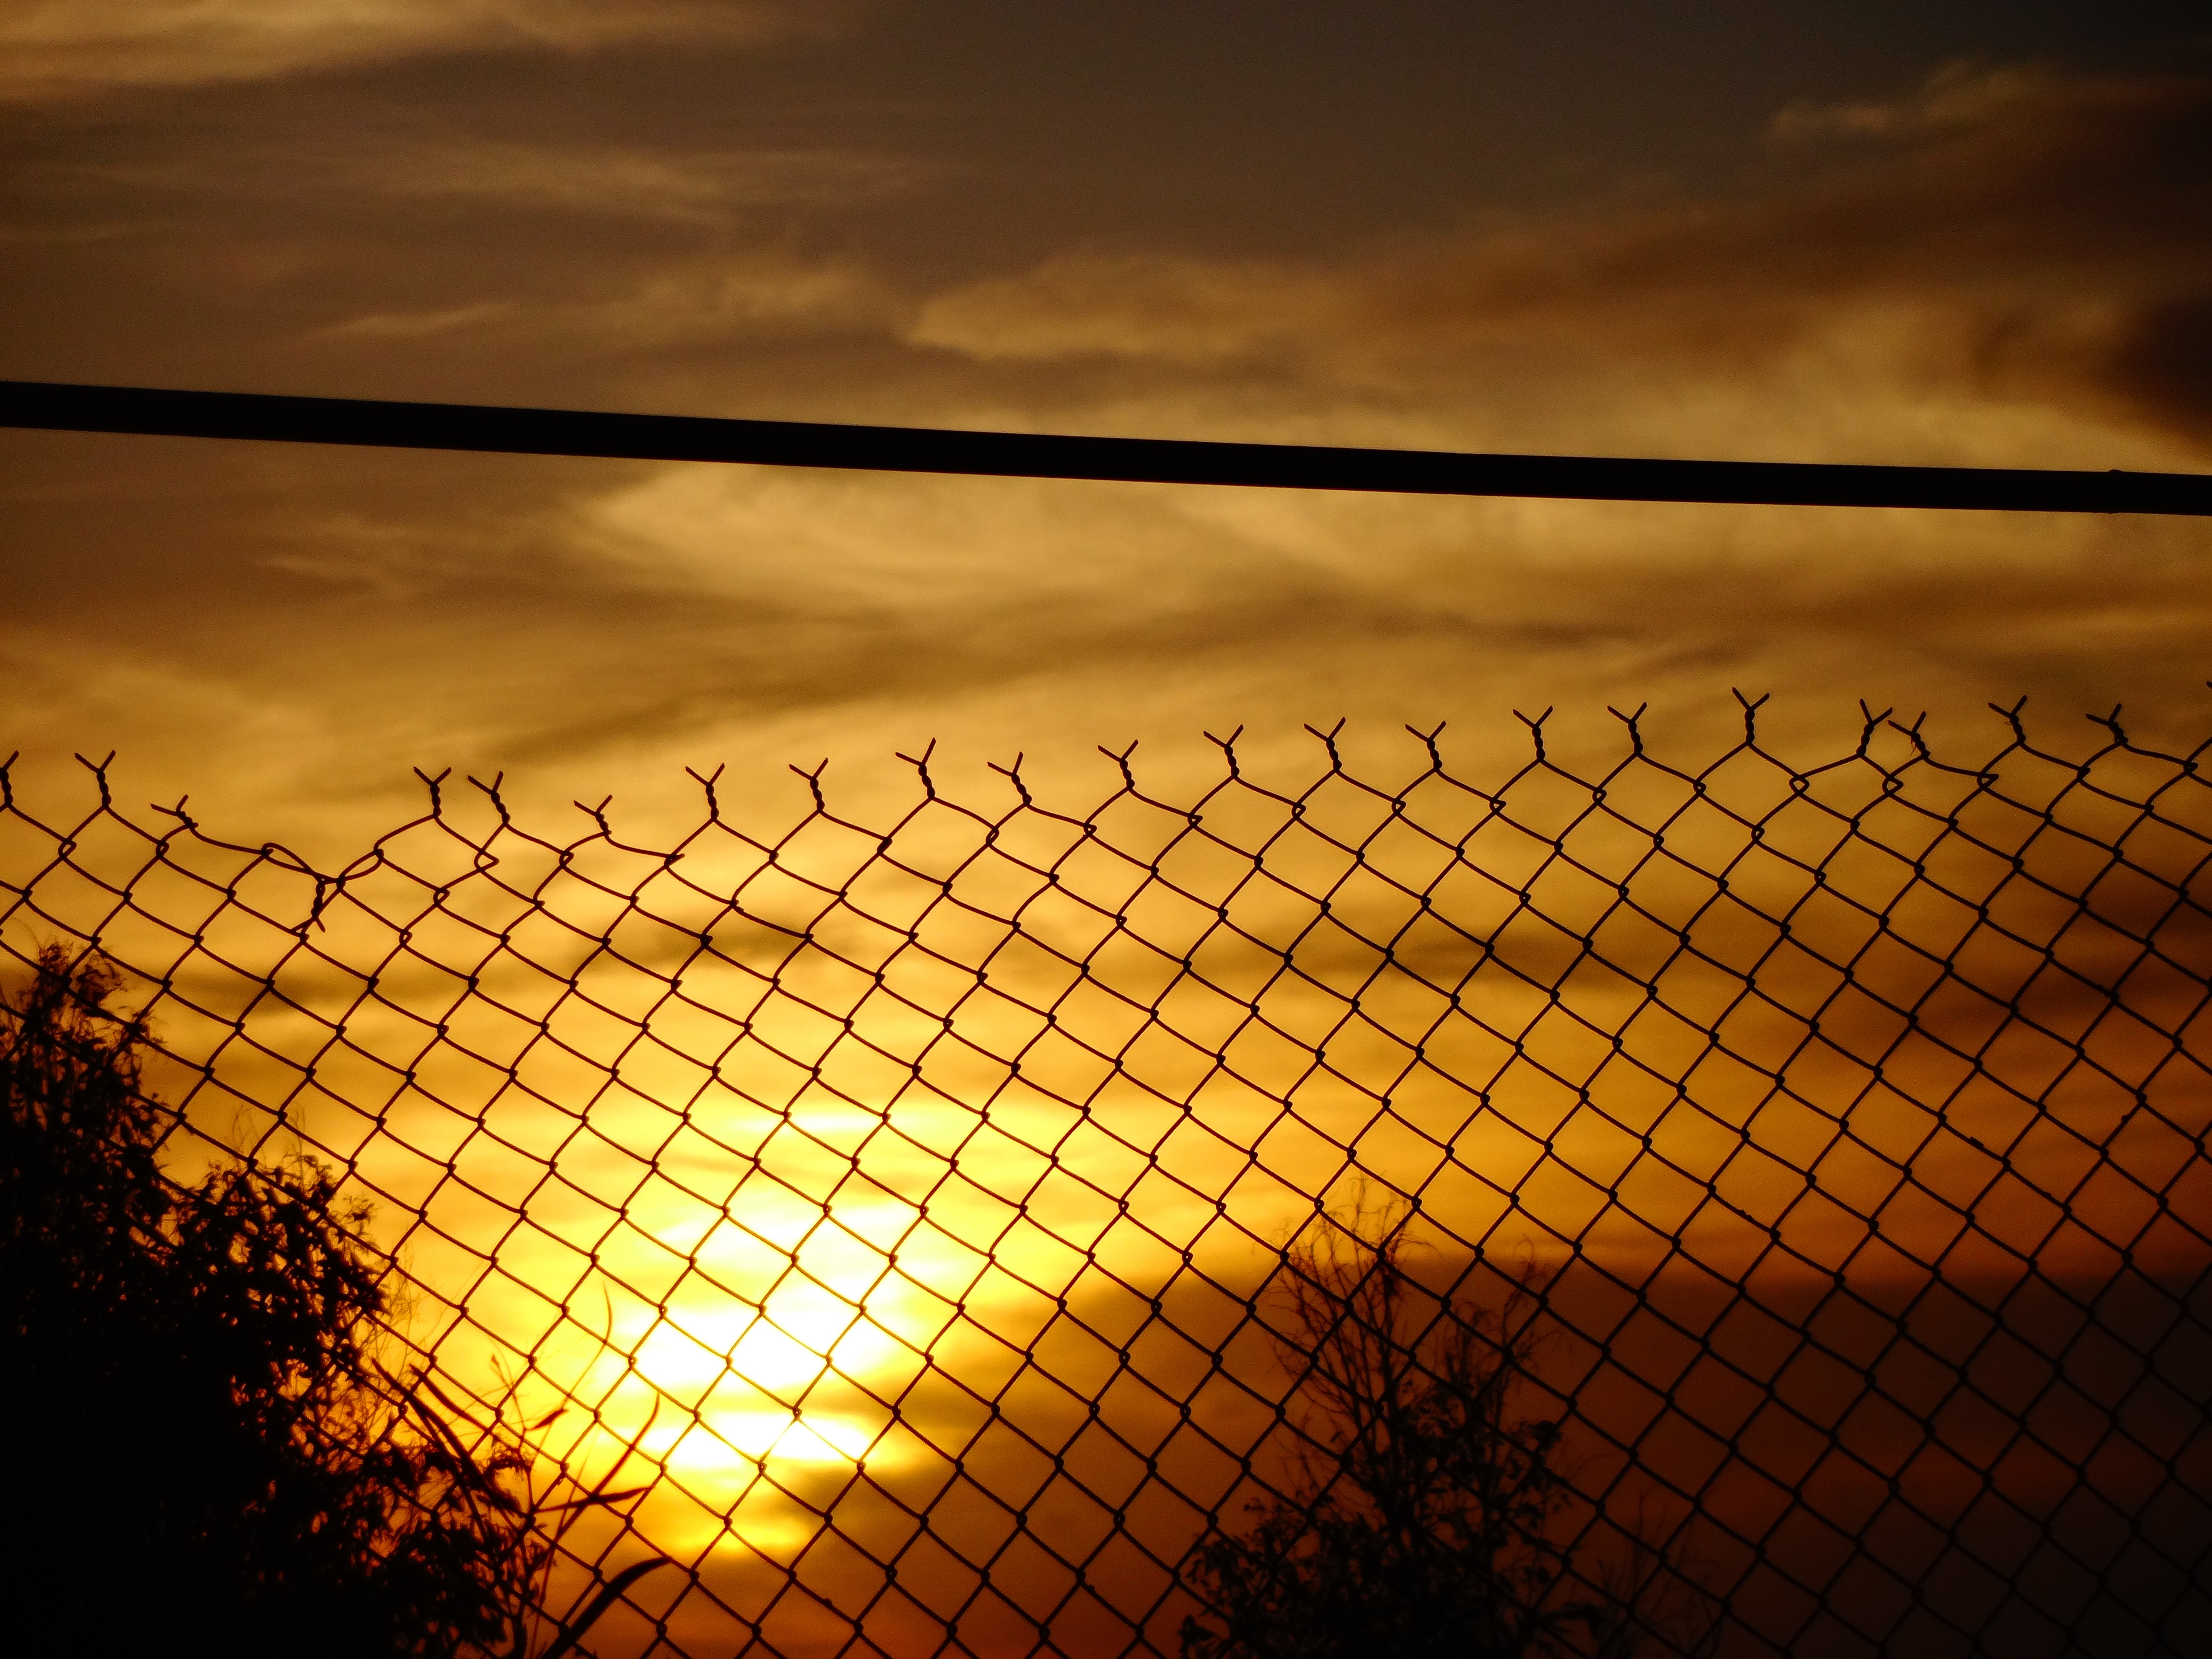
landscape, horizon, light, cloud, sky, sun, sunrise, sunset, night, photography, sunlight, morning, dawn, atmosphere, bar, dusk, evening, orange, line, reflection, red, color, darkness, ray of light, bars, clouds, picture, shape, dark clouds, ray of sunshine, atmosphere of earth, computer wallpaper